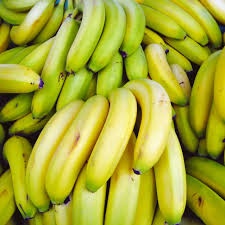
Label: banana